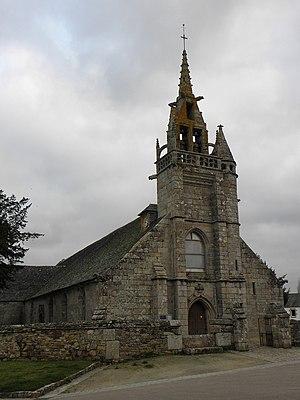
Façade occidentale de l'église Saint-Agapit à Plouégat-Guérand (29).